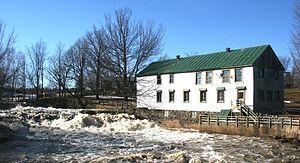
Moulin Émery
Saint-Félix-de-Valois est une municipalité québécoise située dans la municipalité régionale de comté de la Matawinie dans la région administrative de Lanaudière, au Canada.
La rivière Bayonne est un tributaire de la rive nord du fleuve Saint-Laurent. Elle est l'un des principaux cours d'eau de la région administrative de Lanaudière, au Québec, au Canada. Le cours de la rivière traverse les municipalités régionales de comté de :